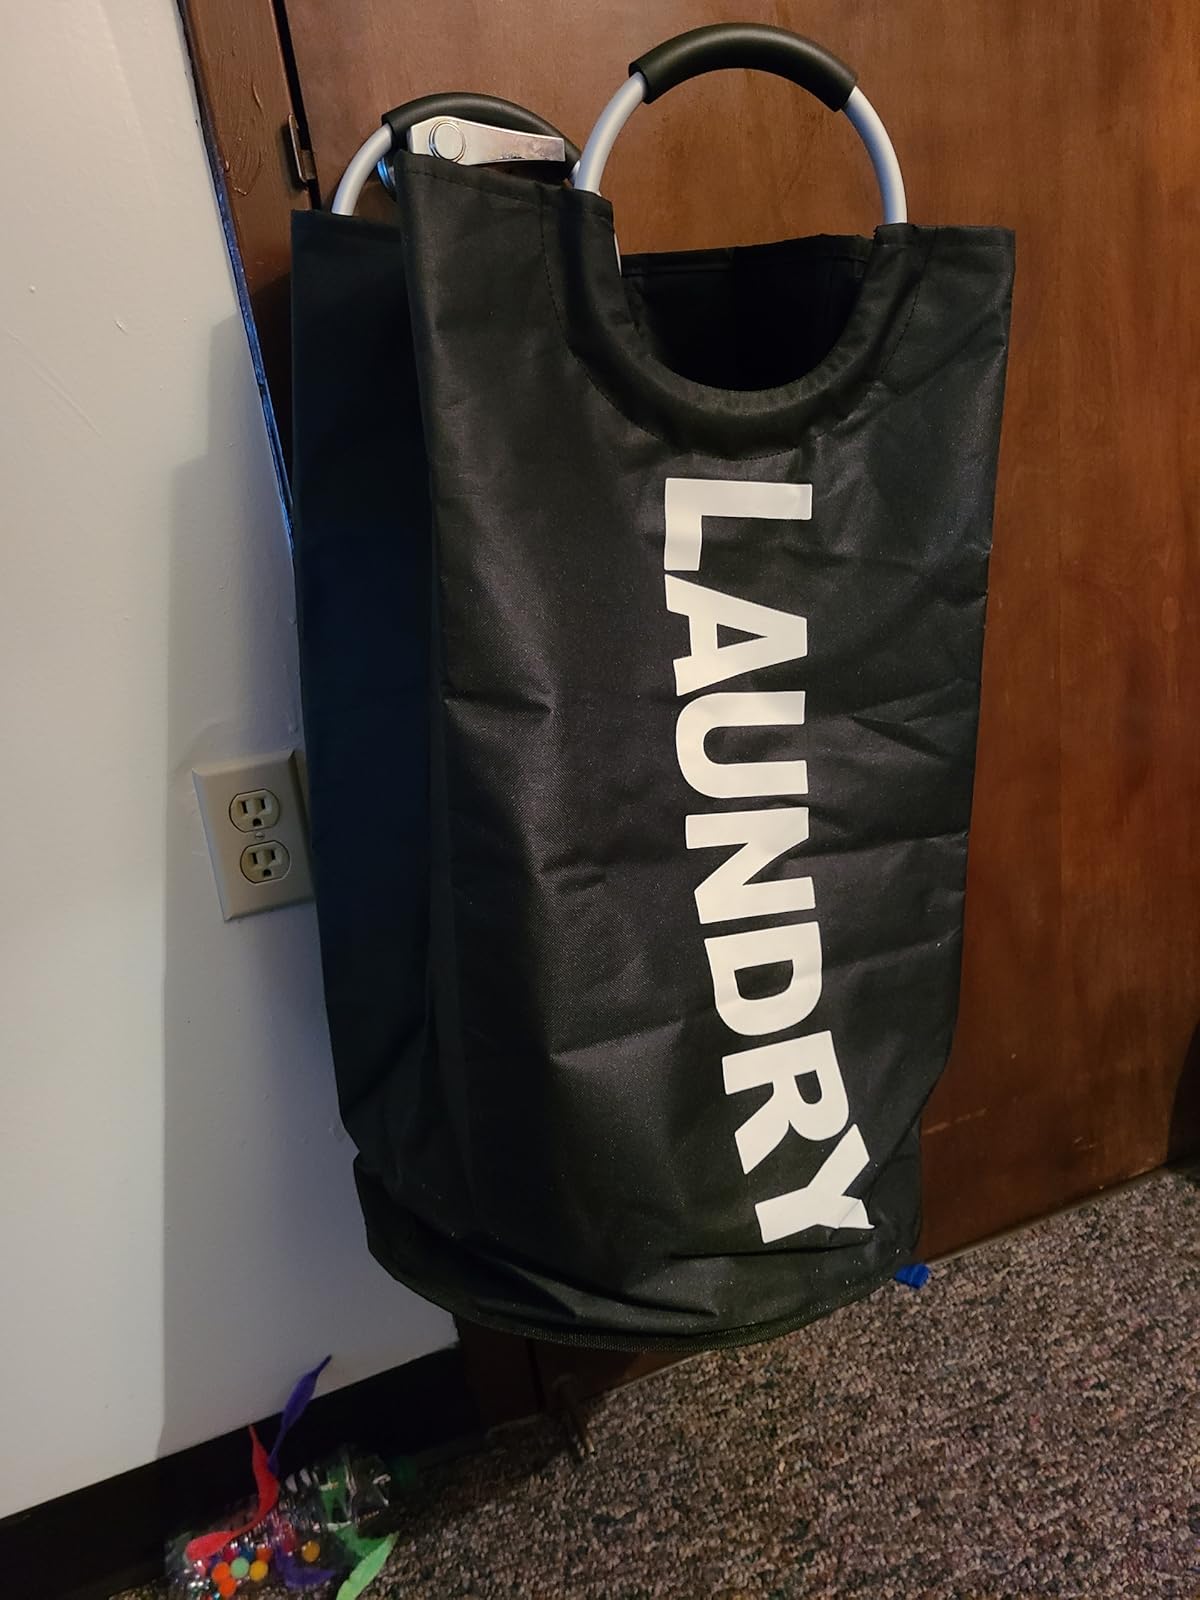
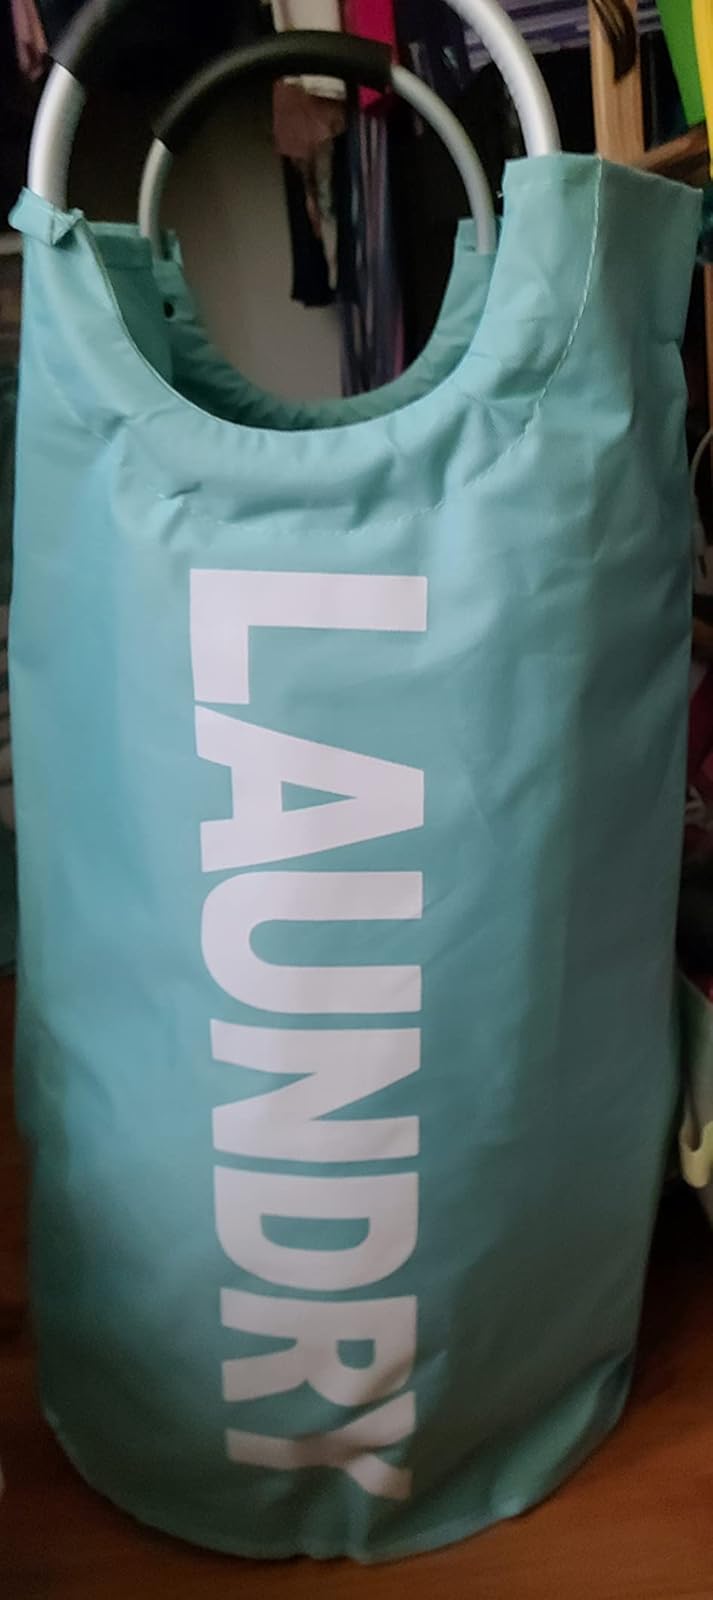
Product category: items_hamper
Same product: no